Kfar Shamai

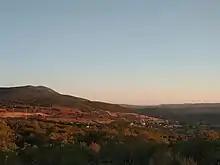
Kfar Shamai in the bottom of Har Meron

Kfar Shamai is a moshav in northern Israel. Located in Upper Galilee, about west of Safed, it falls under the jurisdiction of Merom HaGalil Regional Council. In it had a population of .